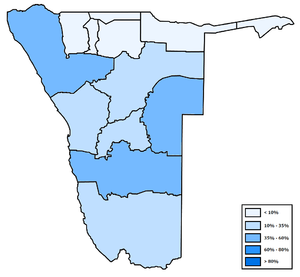
La langue officielle de la Namibie est l'anglais, bien qu'elle ne soit la langue maternelle que d'environ 1 % de la population. De nombreuses langues sont ainsi parlées dans le pays. Elles appartiennent à trois familles: les langues bantoues, les langues khoïsan et les langues germaniques.